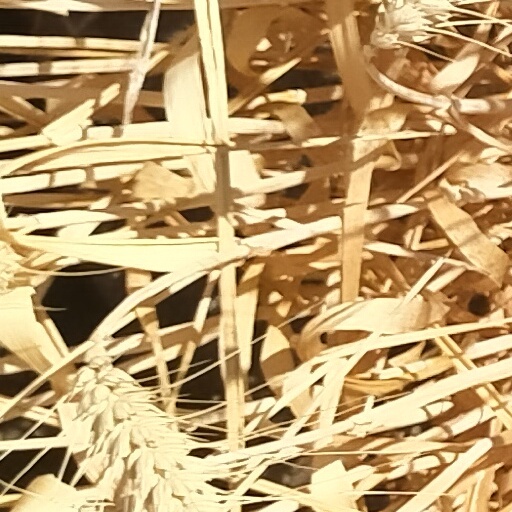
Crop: wheat